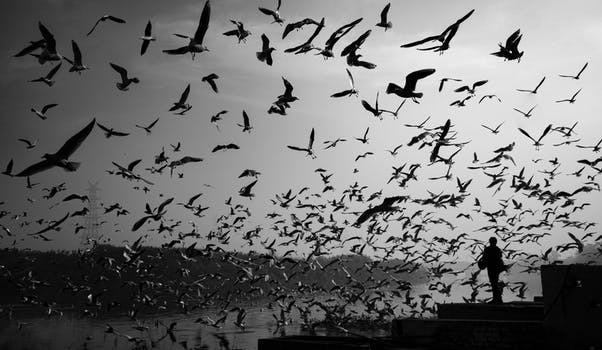
Label: No Watermark